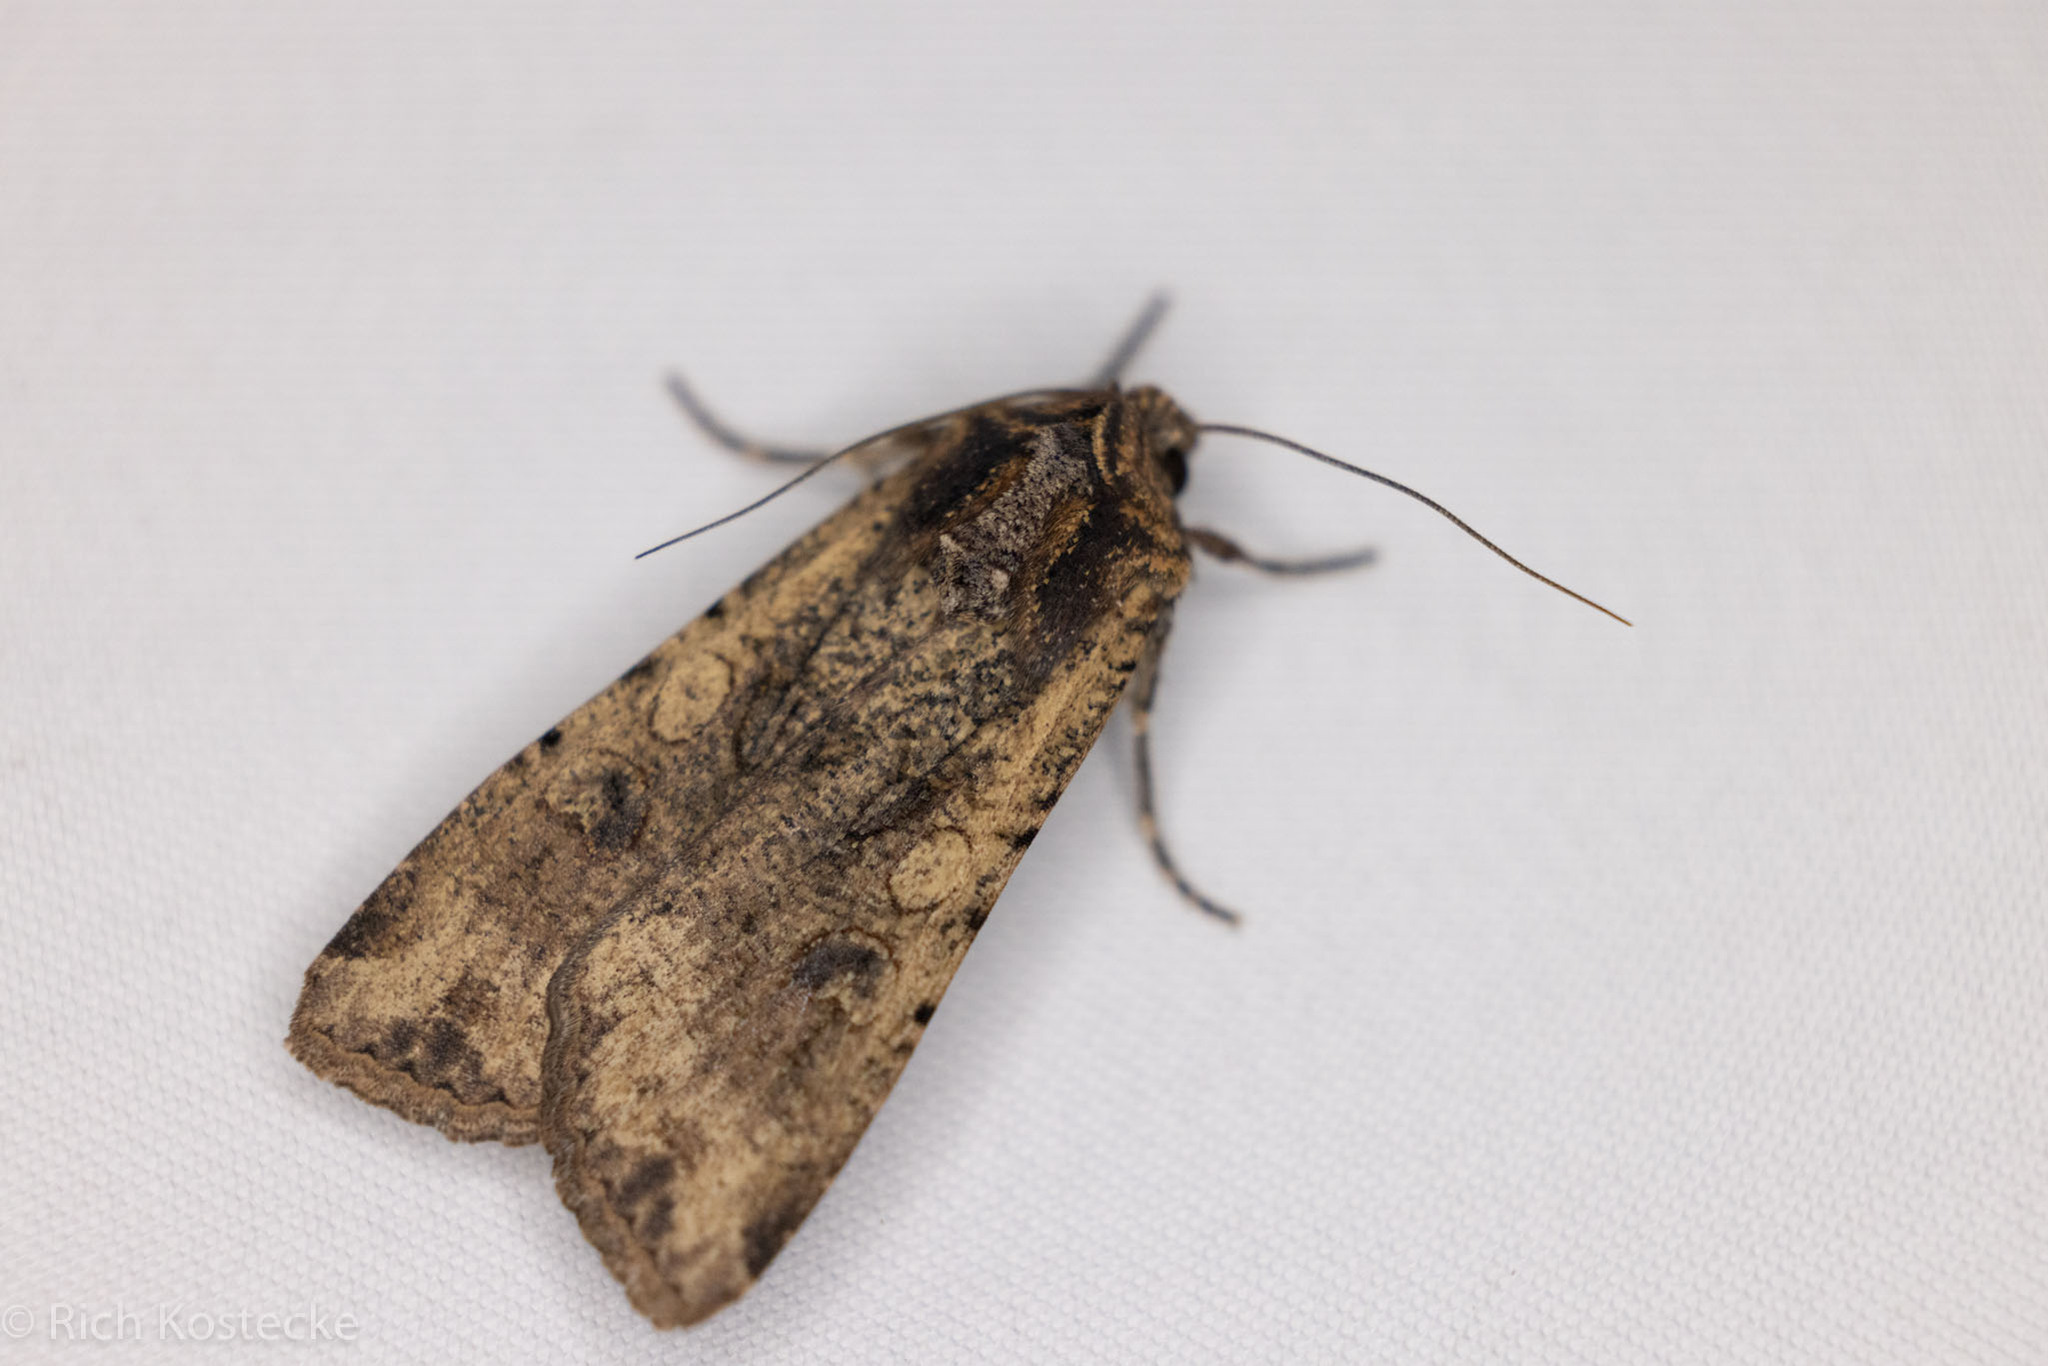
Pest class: cutworms